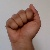
The image shows a hand gesture representing the letter 'A' in Indian Sign Language.